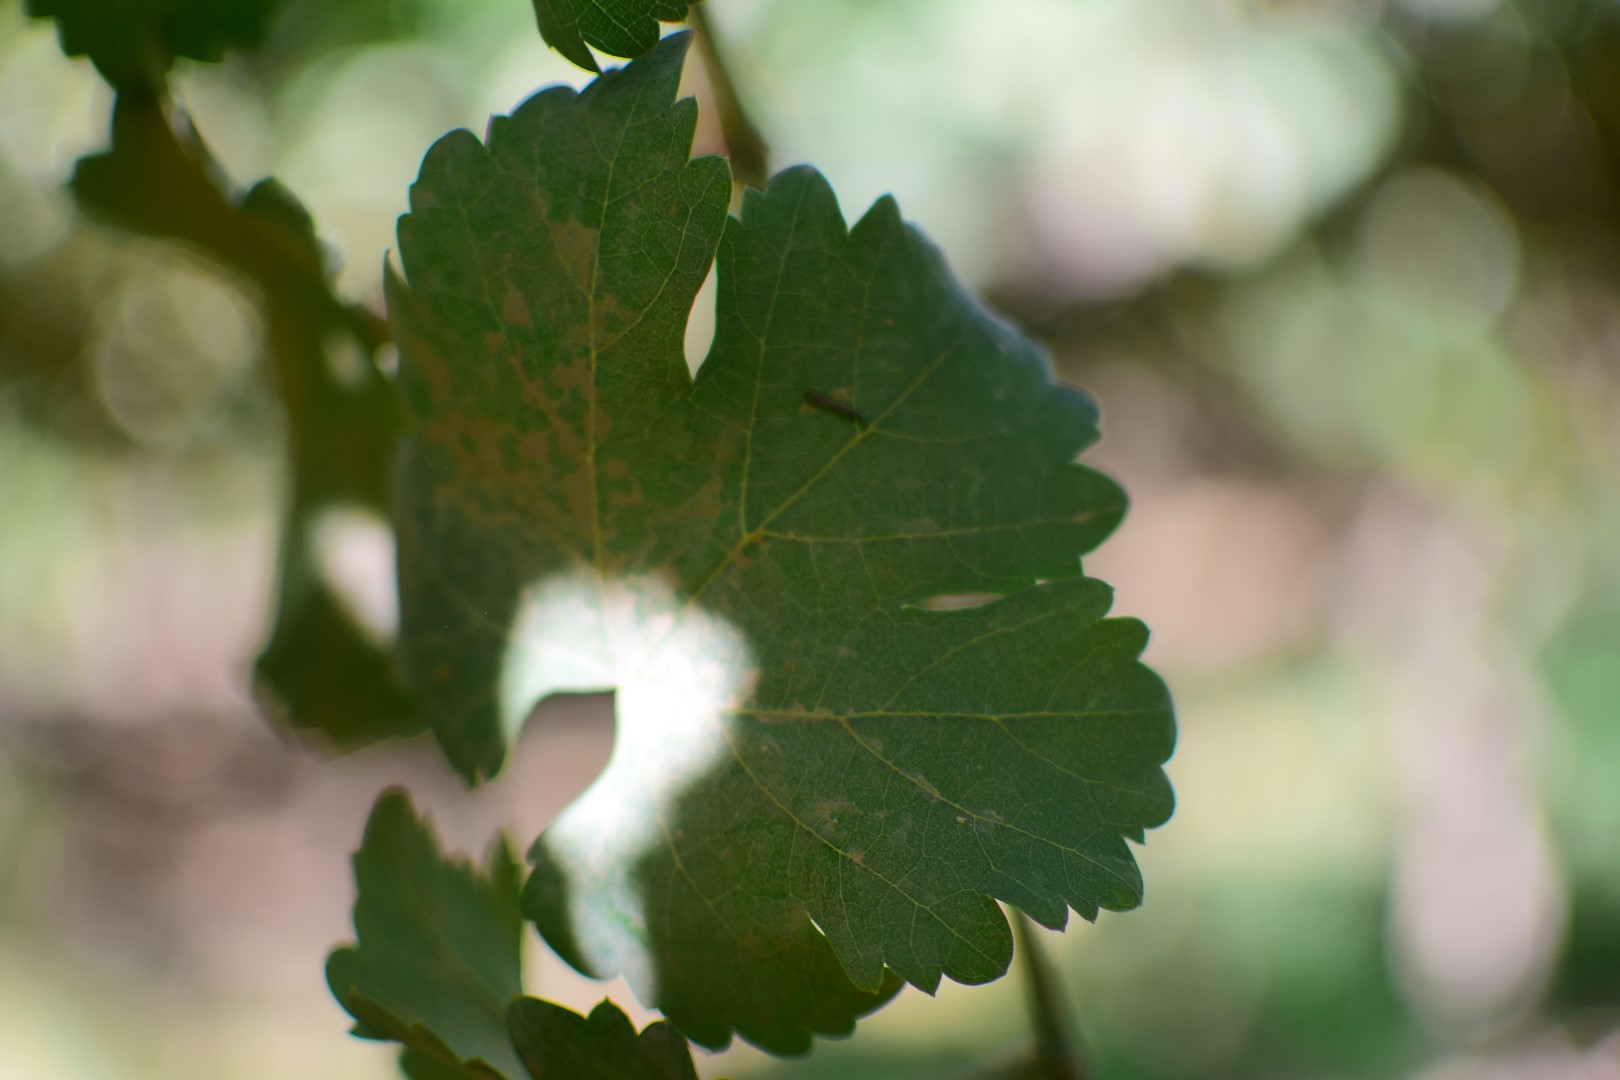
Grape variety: Shdah